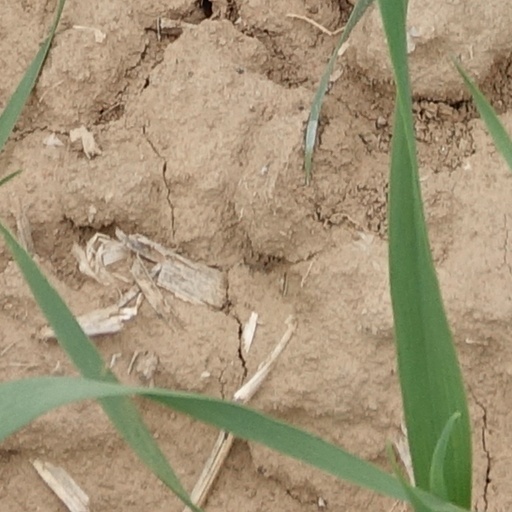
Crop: wheat